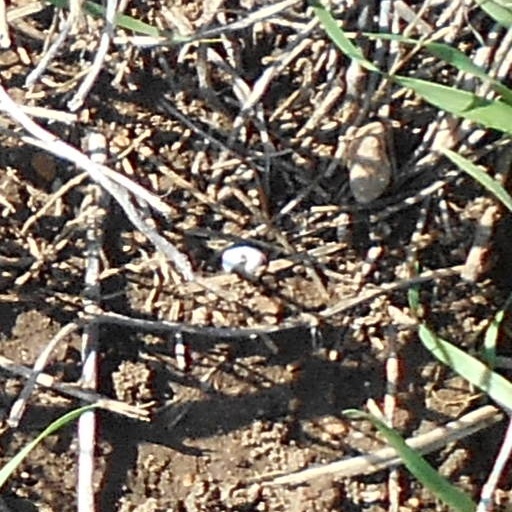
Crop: wheat